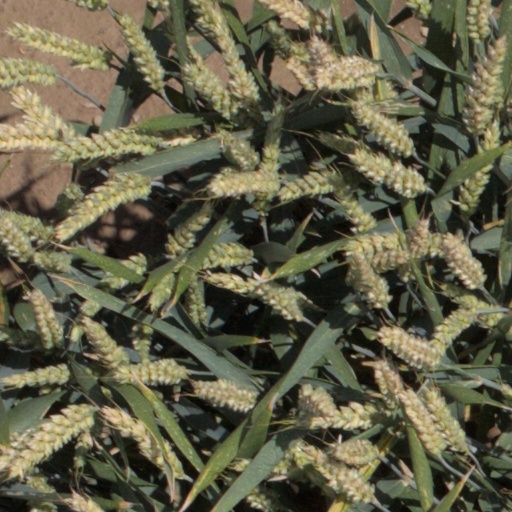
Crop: wheat